Uniforms of the Royal Navy

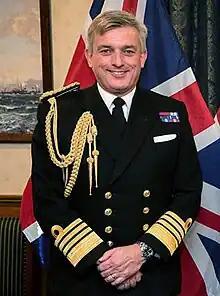
Blue No. 1C dress (with aiguillette) worn by Sir Philip Jones.

This is the formal uniform worn on ceremonial occasions. For all commissioned officers it consists of a double-breasted, navy blue reefer jacket with four rows of two buttons, matching trousers, white shirt, black tie, peaked cap, black socks, and black leather shoes. It is divided into 1A (with medals and bearing arms), 1B (same as 1A, but without arms), and 1C (with medal ribbons). Female personnel may wear skirts except when carrying a sword or rifle. It was originally introduced in 1889 and was initially known as the 'undress coat'.